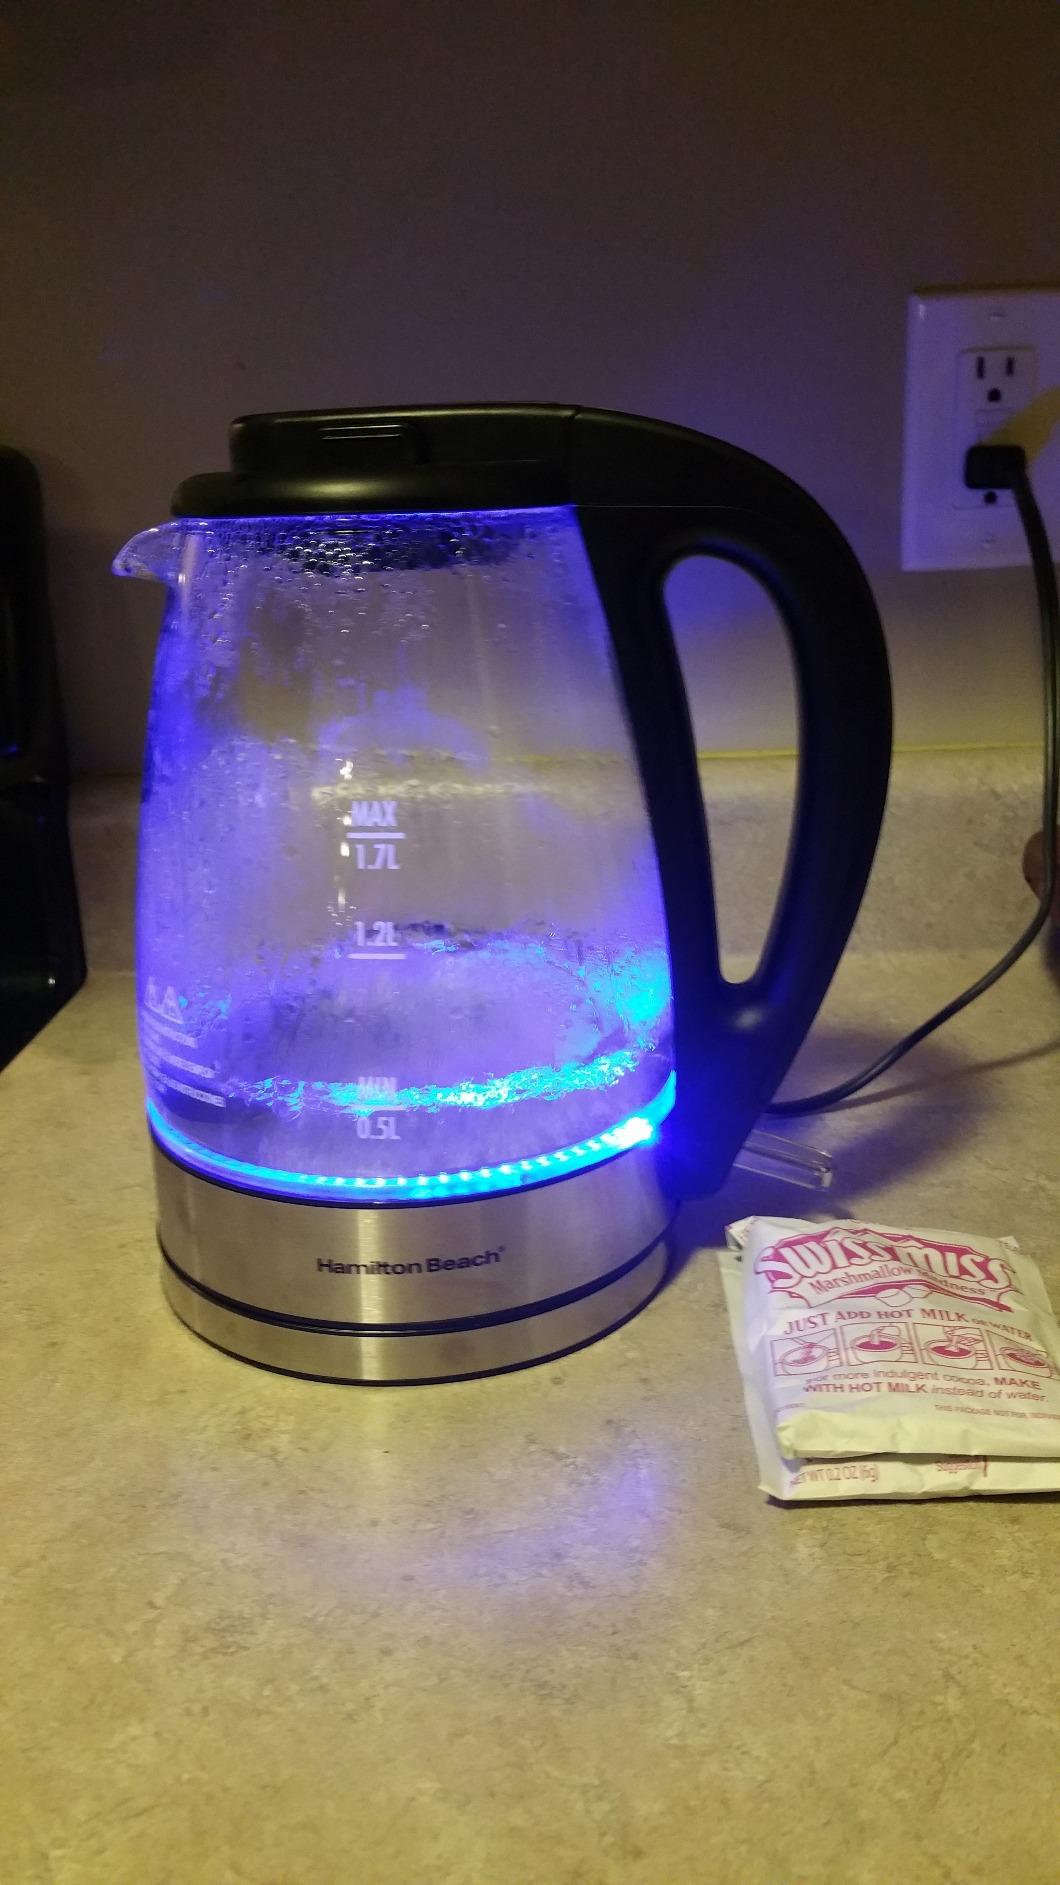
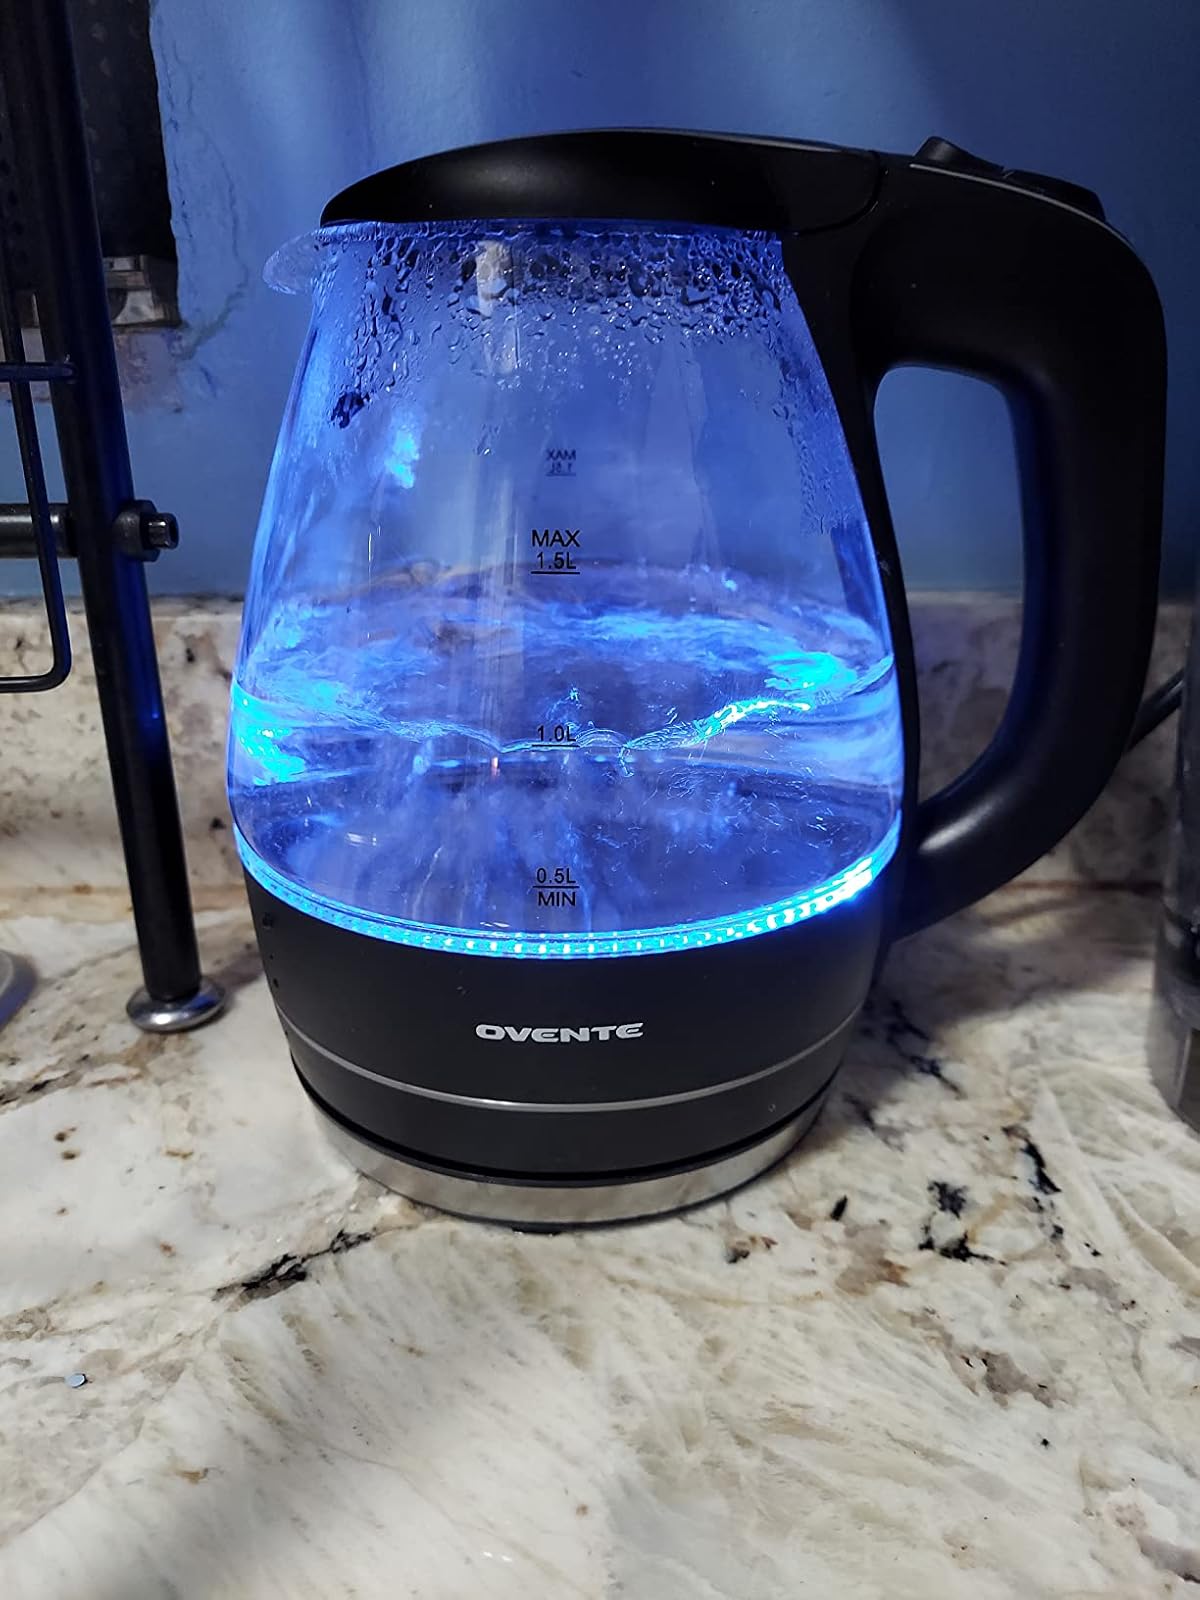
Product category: items_kettle
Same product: no